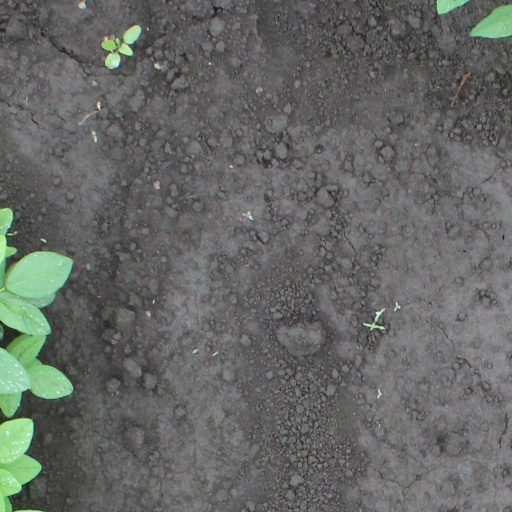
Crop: soybean